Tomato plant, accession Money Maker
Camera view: vertical (180 deg); turntable rotation: 60 degrees
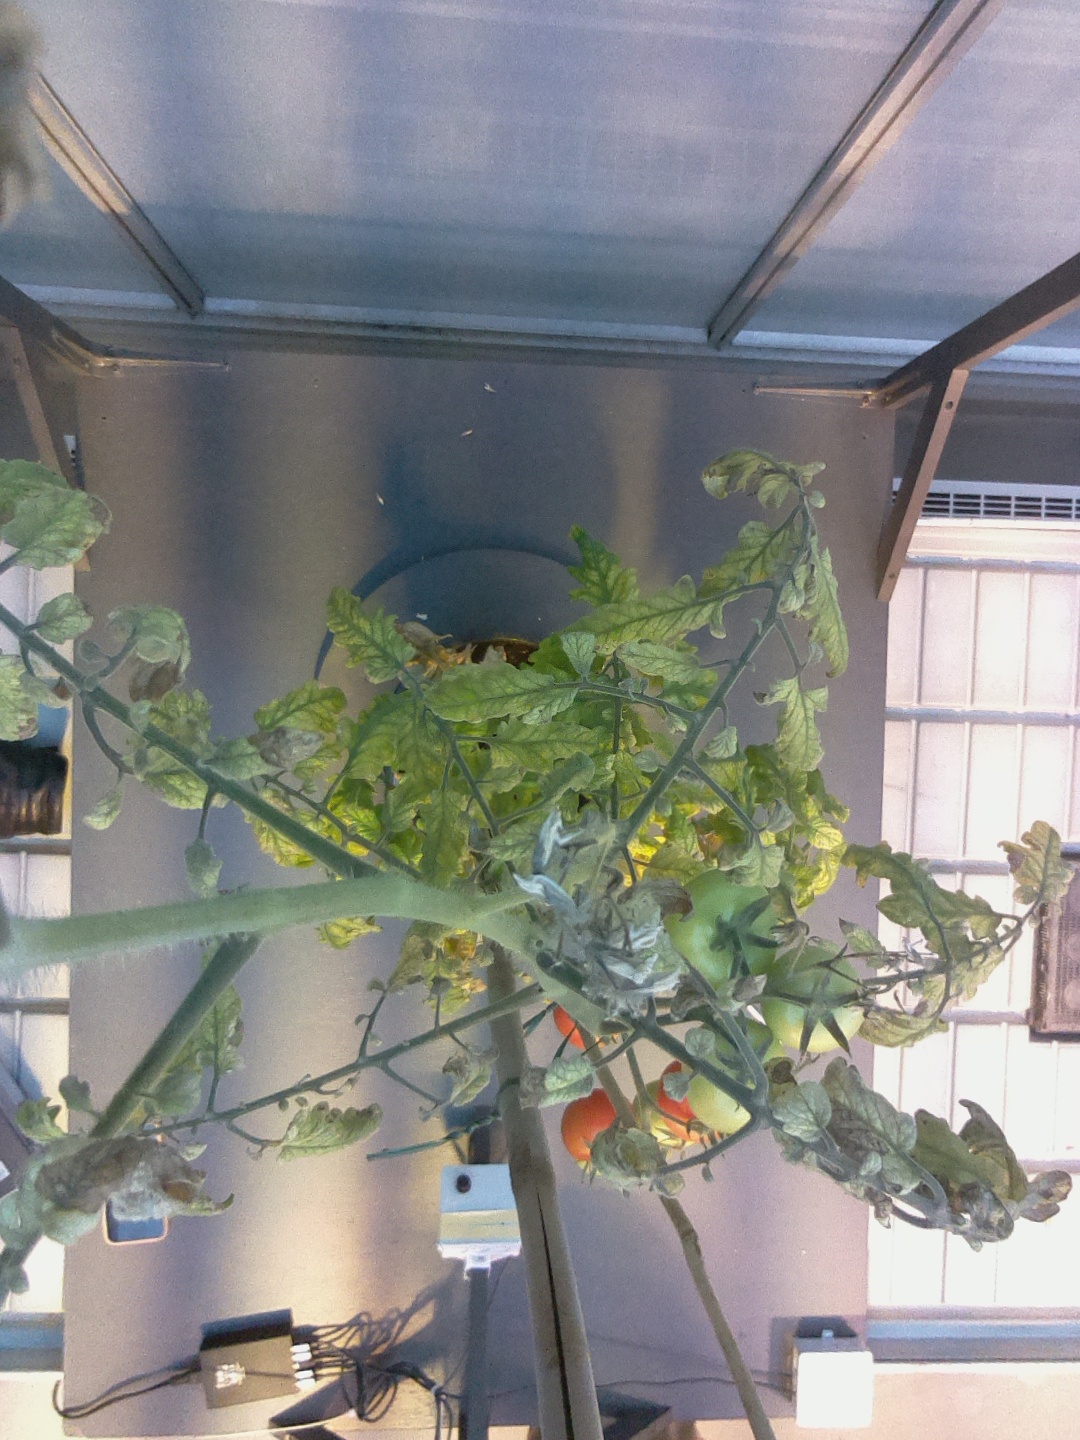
BBCH growth stage 83: 30%-40% of fruits show typical fully ripe color